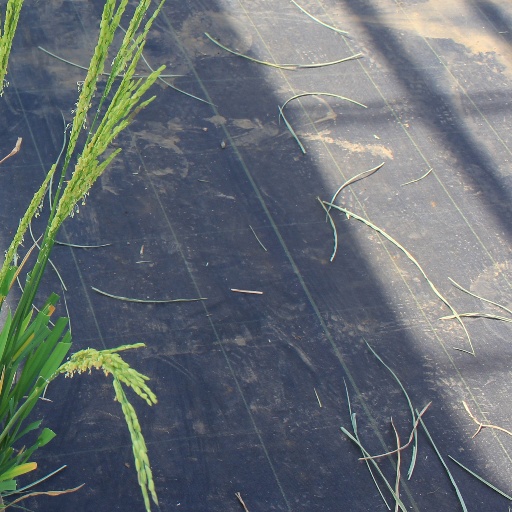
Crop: rice